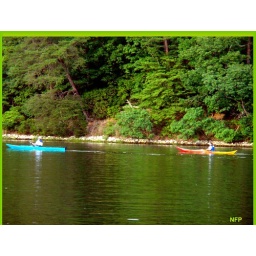
175/365 Sharing the evening sitting by the river with along time friend, I love you Jan.